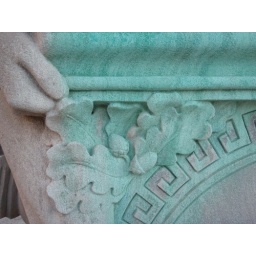
Spanish-American War Monument flag pole base in front of St. Louis Civil Courts Building